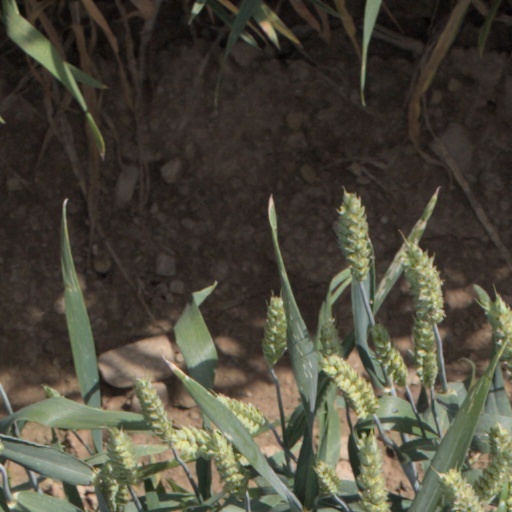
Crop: wheat